Bryan Walters

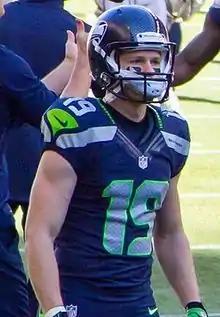
Walters with the Seattle Seahawks in 2014

Bryan Robert Walters (born November 4, 1987) is an American former professional football player who was a wide receiver in the National Football League (NFL). He played college football for the Cornell Big Red. With the Seattle Seahawks, he won Super Bowl XLVIII over the Denver Broncos.